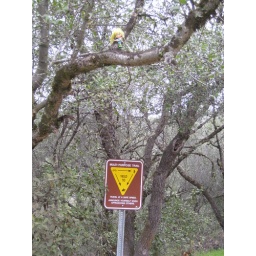
Photos from my our mountain bike training ride in Auburn CA (32miles, 6700ft, 4:15 hours)